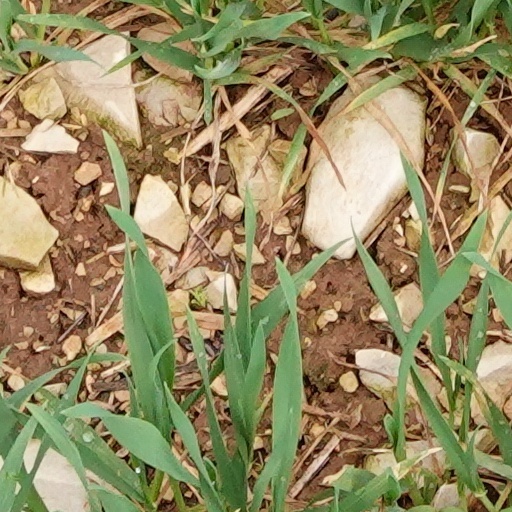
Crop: wheat